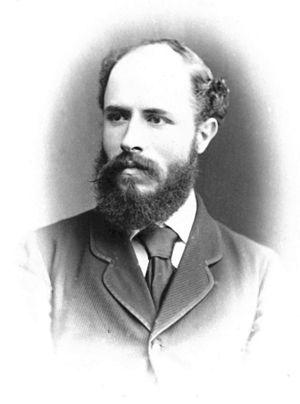
James Wood-Mason est un zoologiste écossais, né en décembre 1846 et mort le 6 mai 1893.